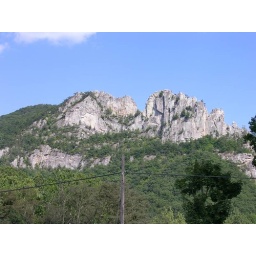
A picture of the stunning telephone pole (Seneca Rocks in the background)